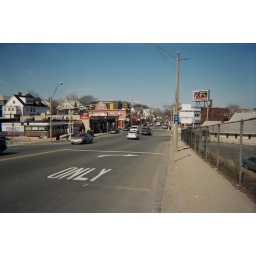
a view of ball square, coming over the bridge from where i live